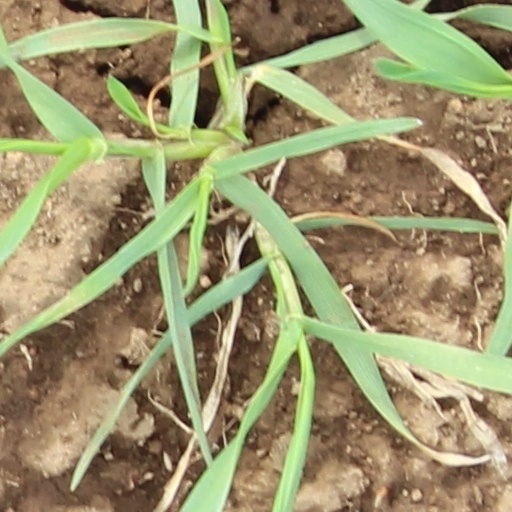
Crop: wheat